Steve Downie

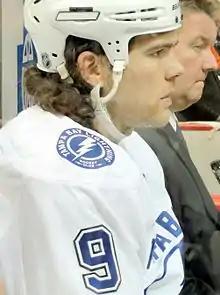
Downie with the Lightning in February 2012.

In the 2009–10 season, with the intention to curb his on-ice aggression positively, whilst under the influence of former agitator and then-Lightning Head Coach Rick Tocchet, Downie played his first full season in the NHL and recorded a career-high 22 goals and 46 points. Downie also became the first player since Theoren Fleury in 2002 to score 20 goals and record over 200 penalty minutes in a single season.